Kath Scanlon

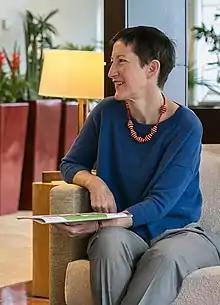
Kath Scanlon

Kathleen "Kath" Juanita Scanlon is a Distinguished Policy Fellow and Deputy Director of LSE London, a research urban group based at London School of Economics and Political Science.